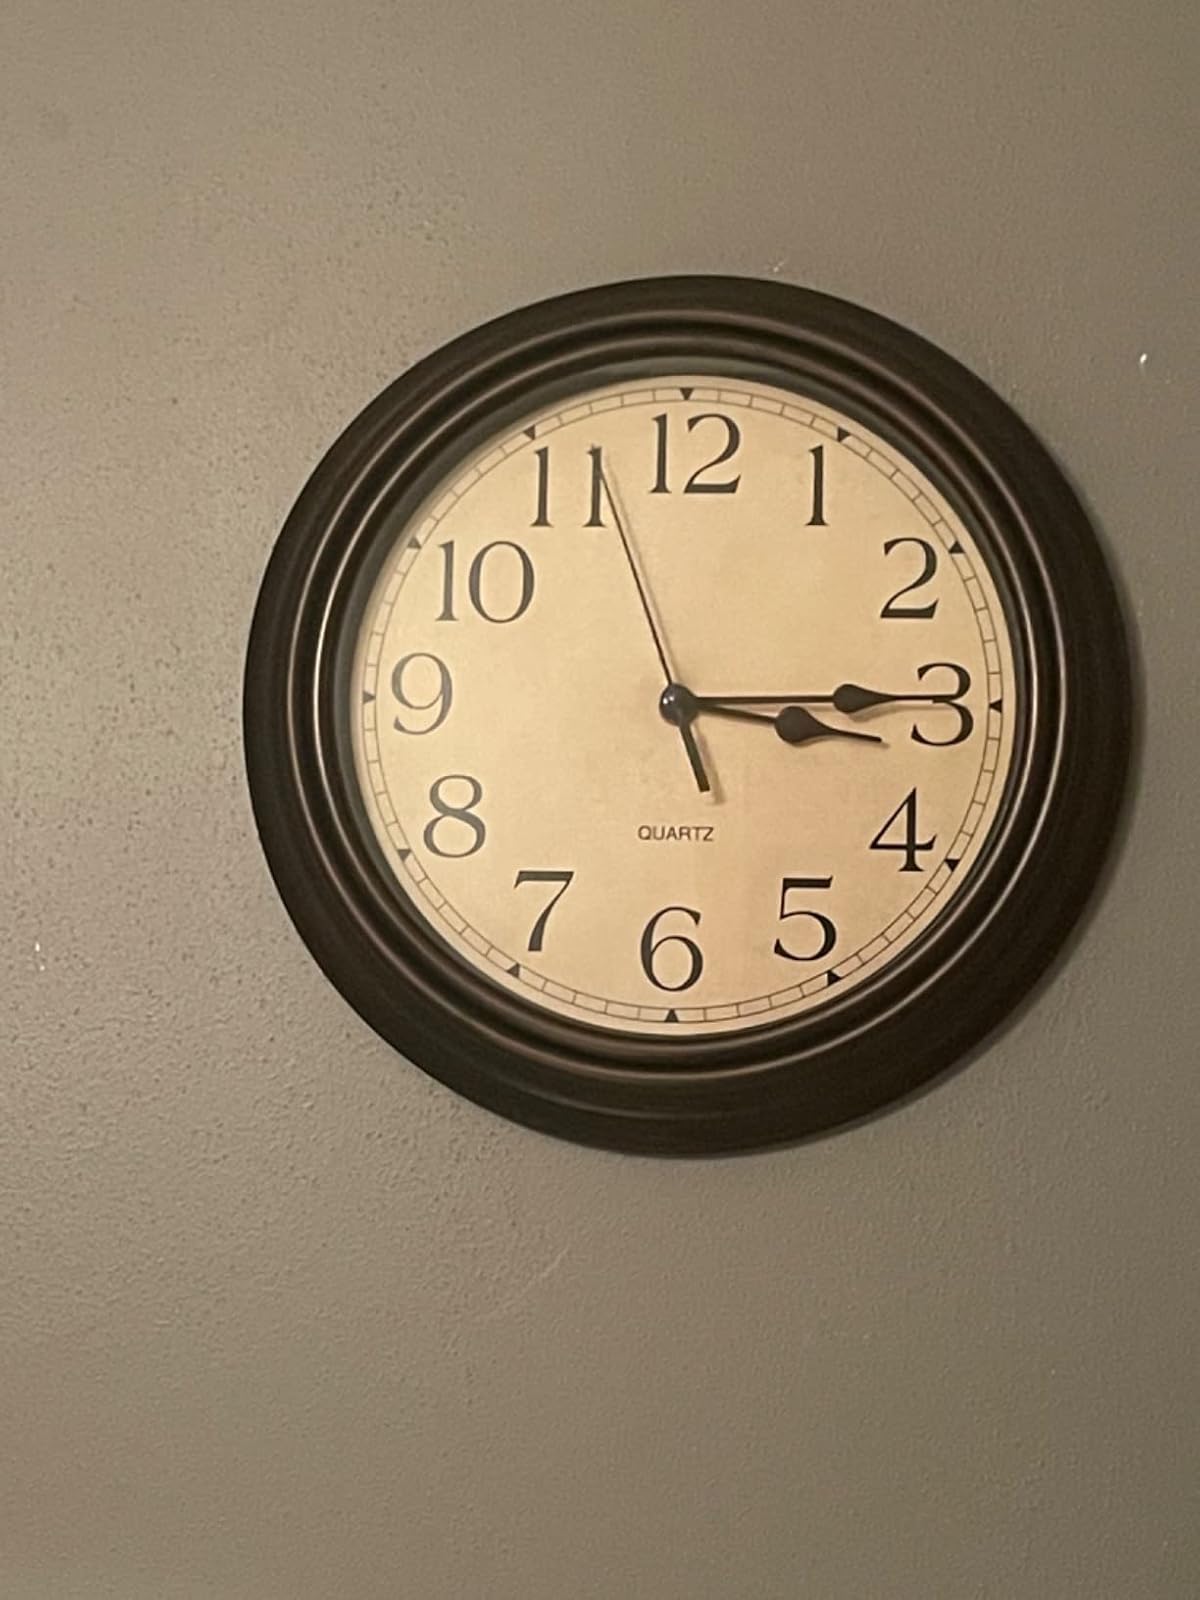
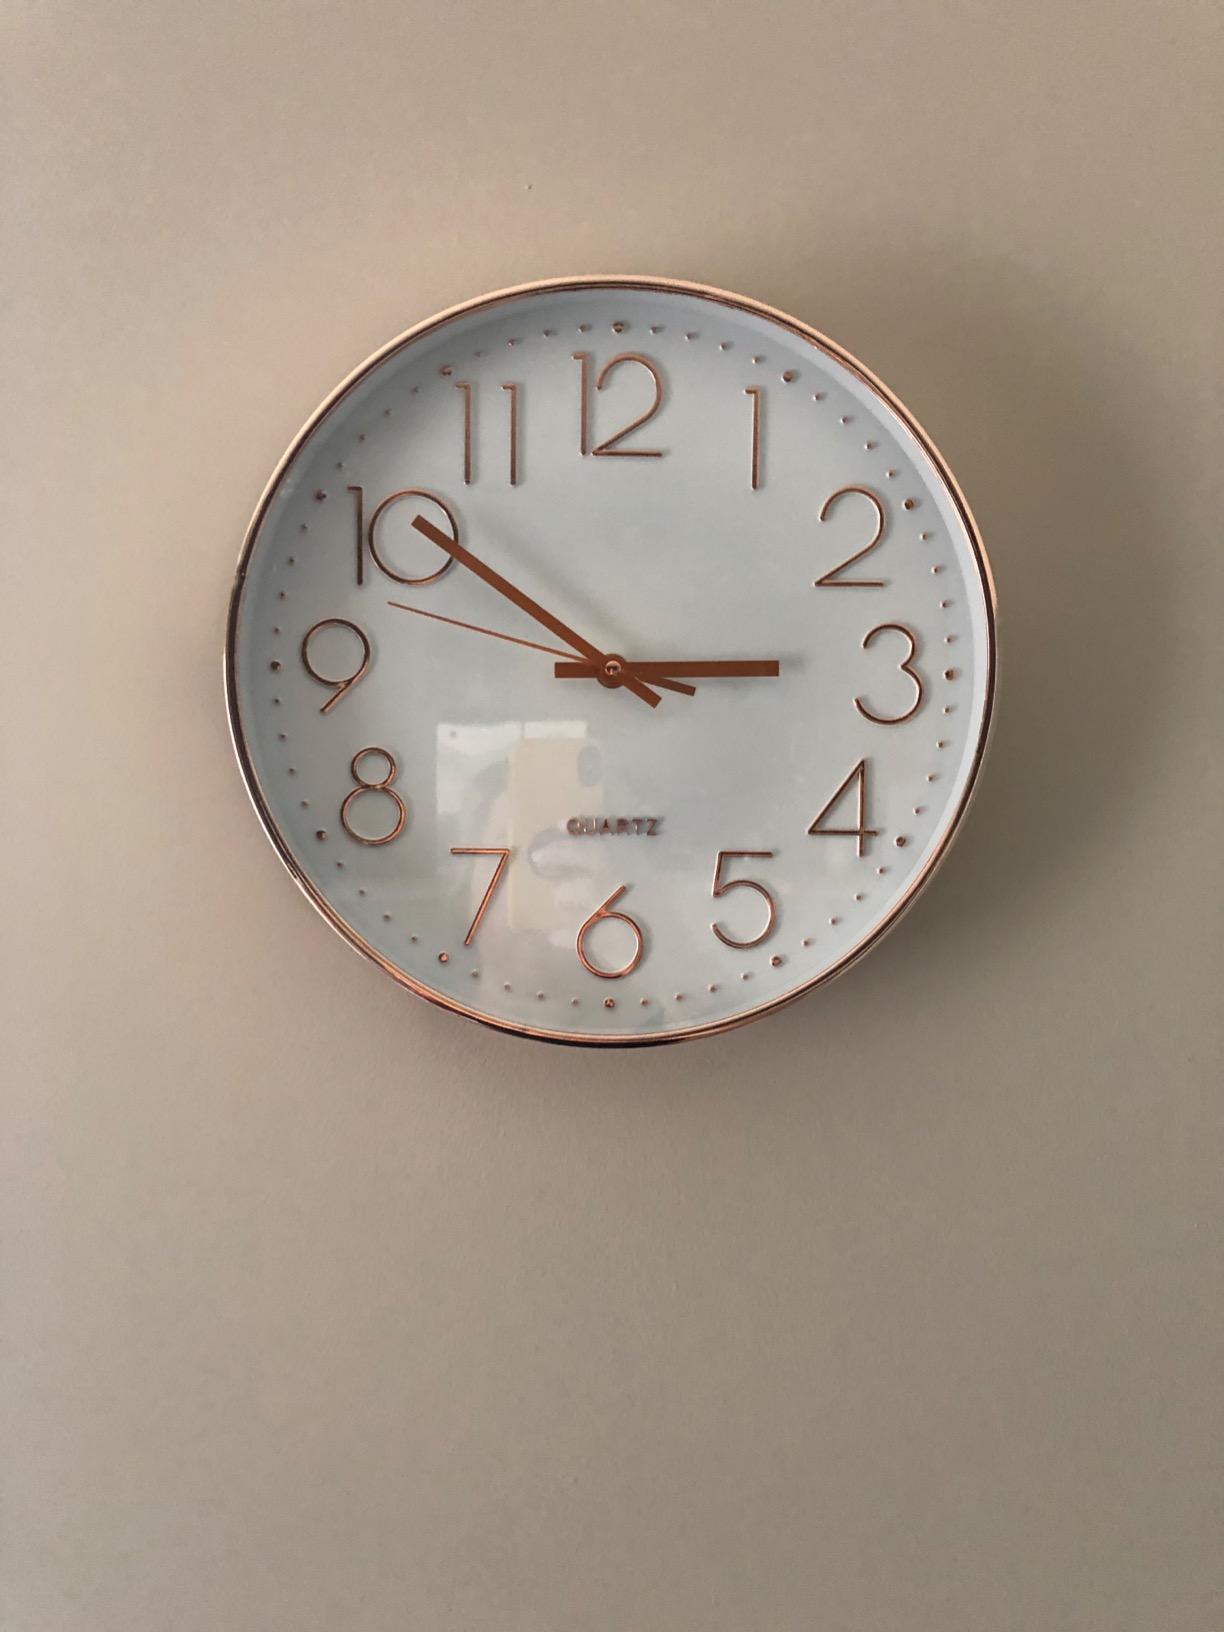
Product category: clock
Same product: no